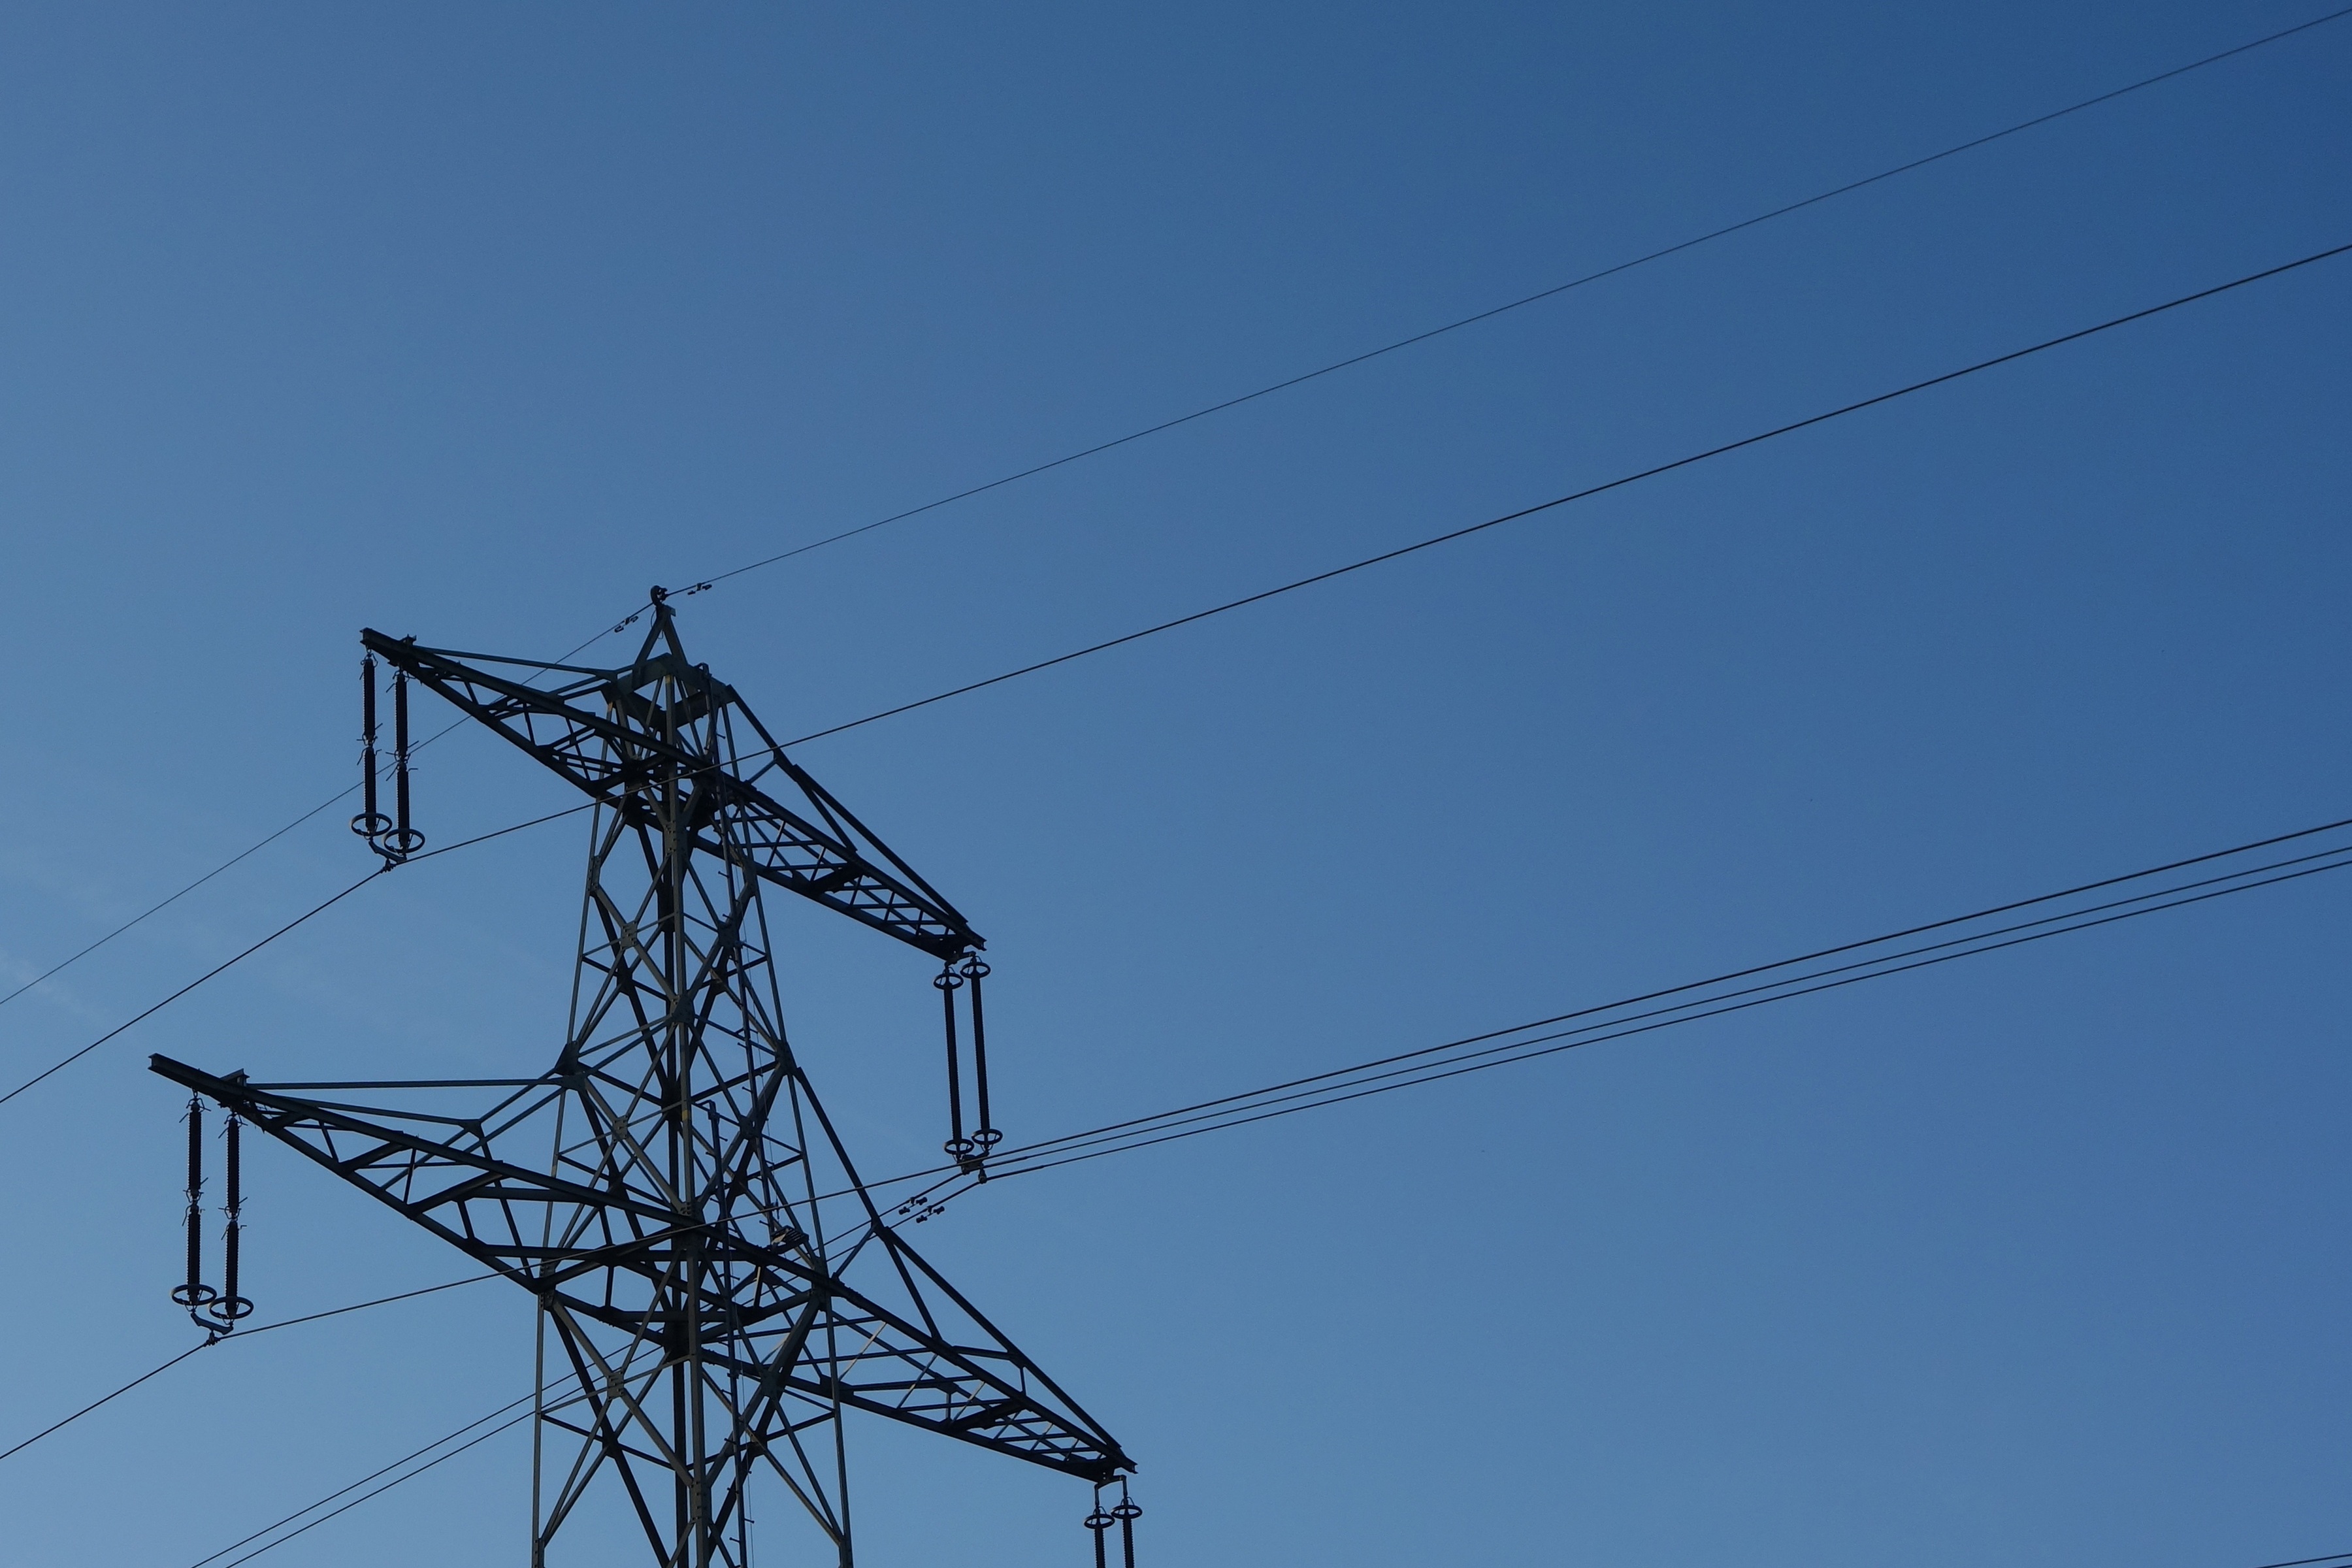
sky, technology, wind, cable, line, tower, power line, mast, blue, electricity, energy, high voltage, current, masts, upper lines, strommast, power poles, power supply, power lines, transmission tower, reinforce, outdoor structure, electrical supply, overhead power line